Halkevleri

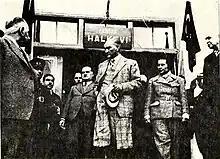
Atatürk in Pertek People's House (1937)

Halkevleri operated as a state organization from 1932 till 1951. During the multiparty period (after 1945), Halkevleri were severely criticized on the ground that this project was a supporter of the governing Republican People's Party. The opposing Democrat Party won the 1950 elections. On 8 August 1951, Halkevleri were closed.